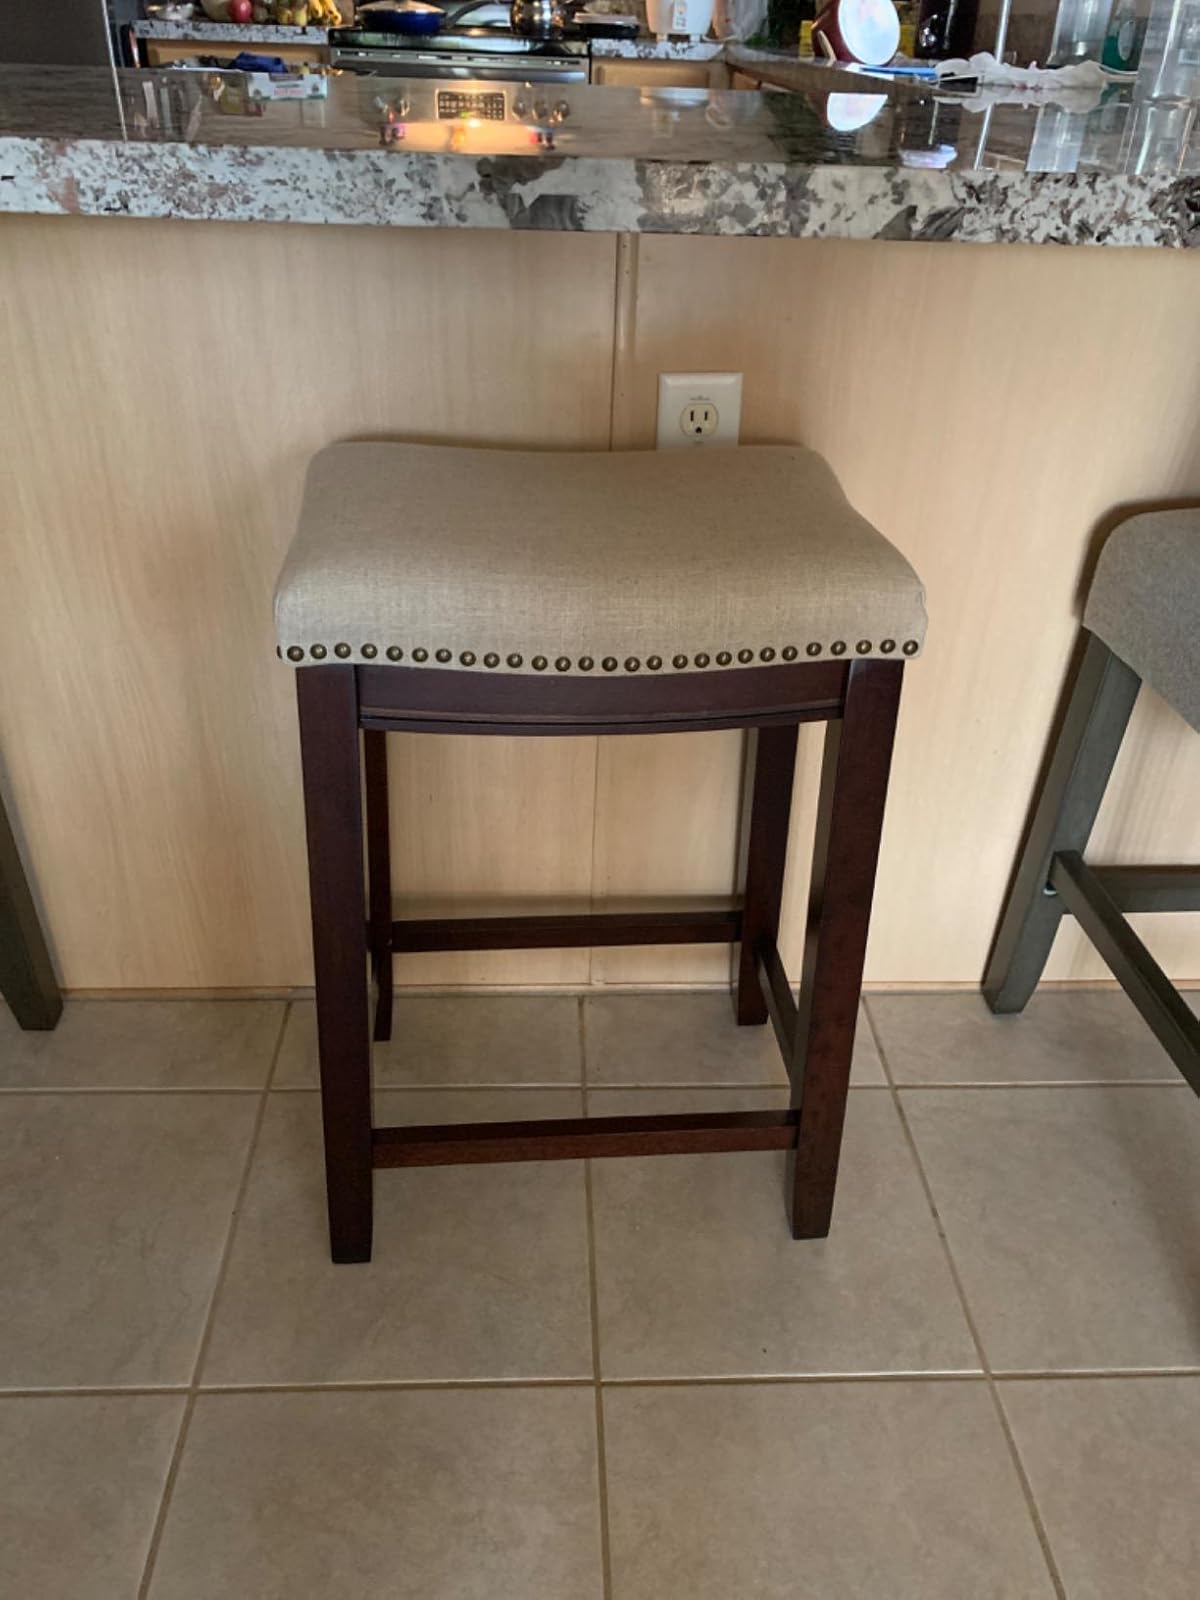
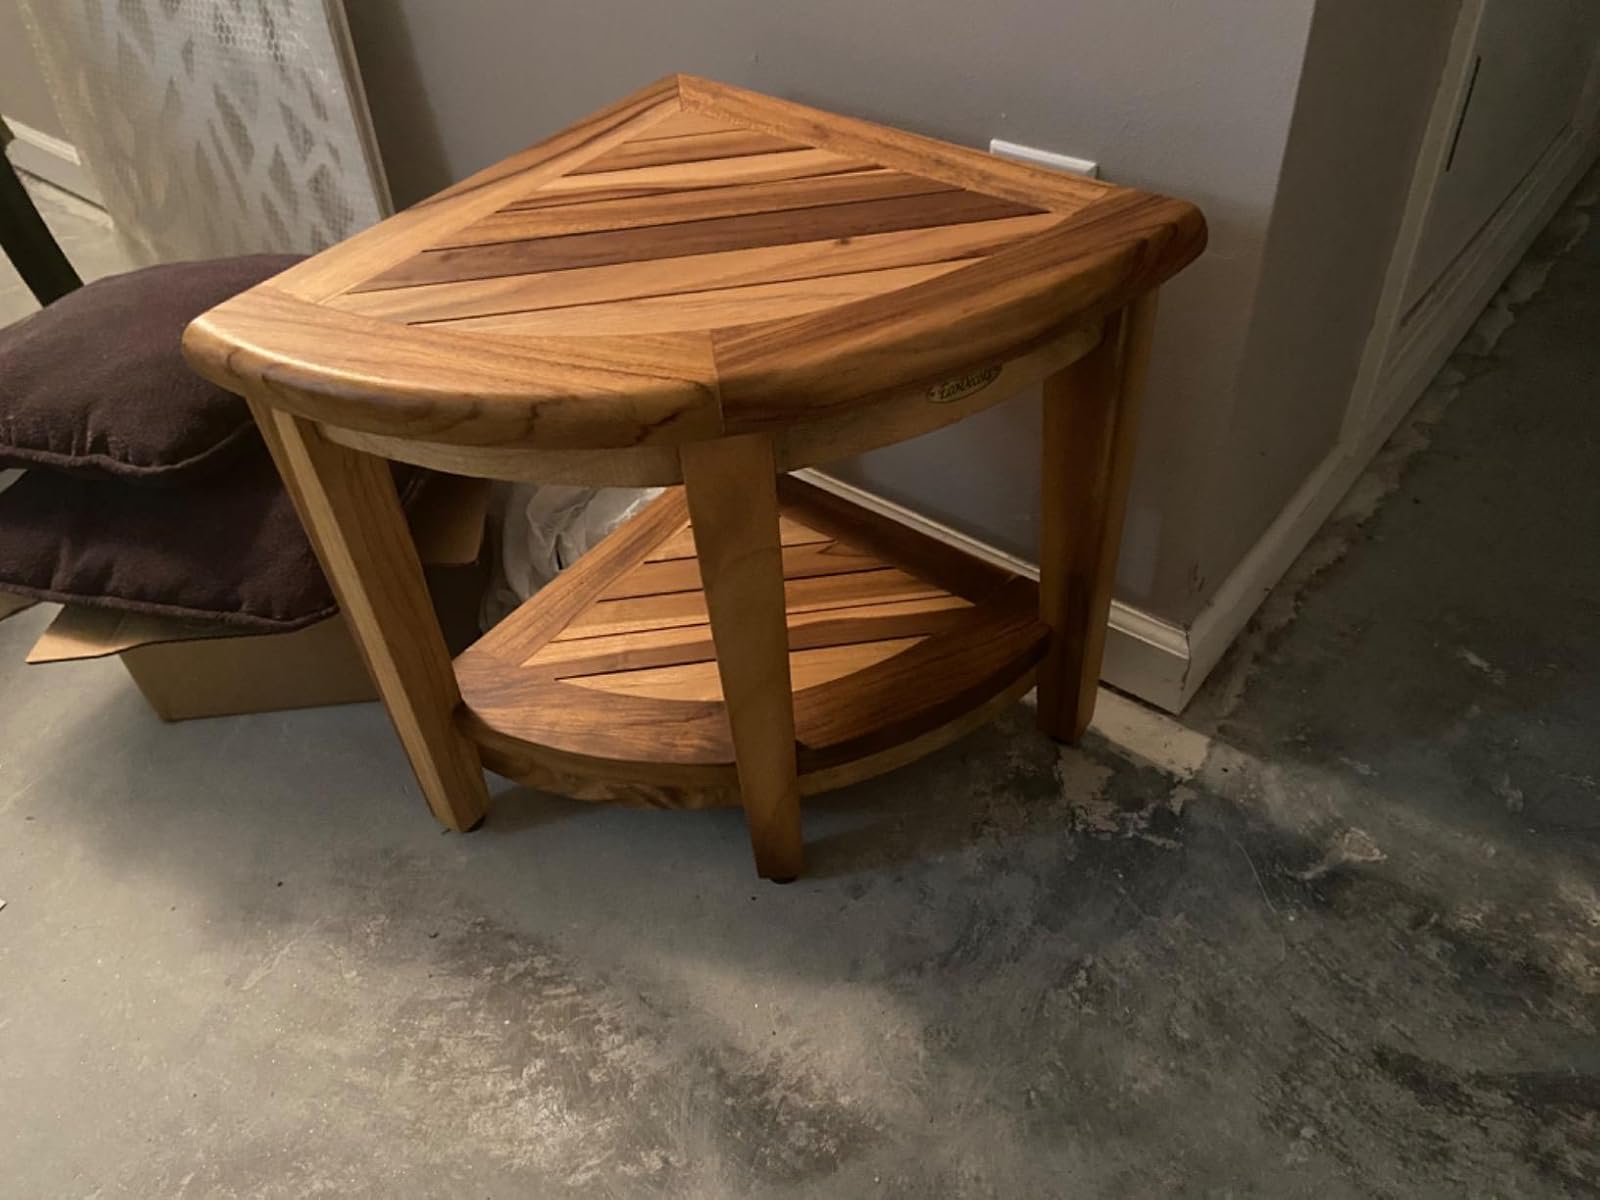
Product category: stool
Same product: no